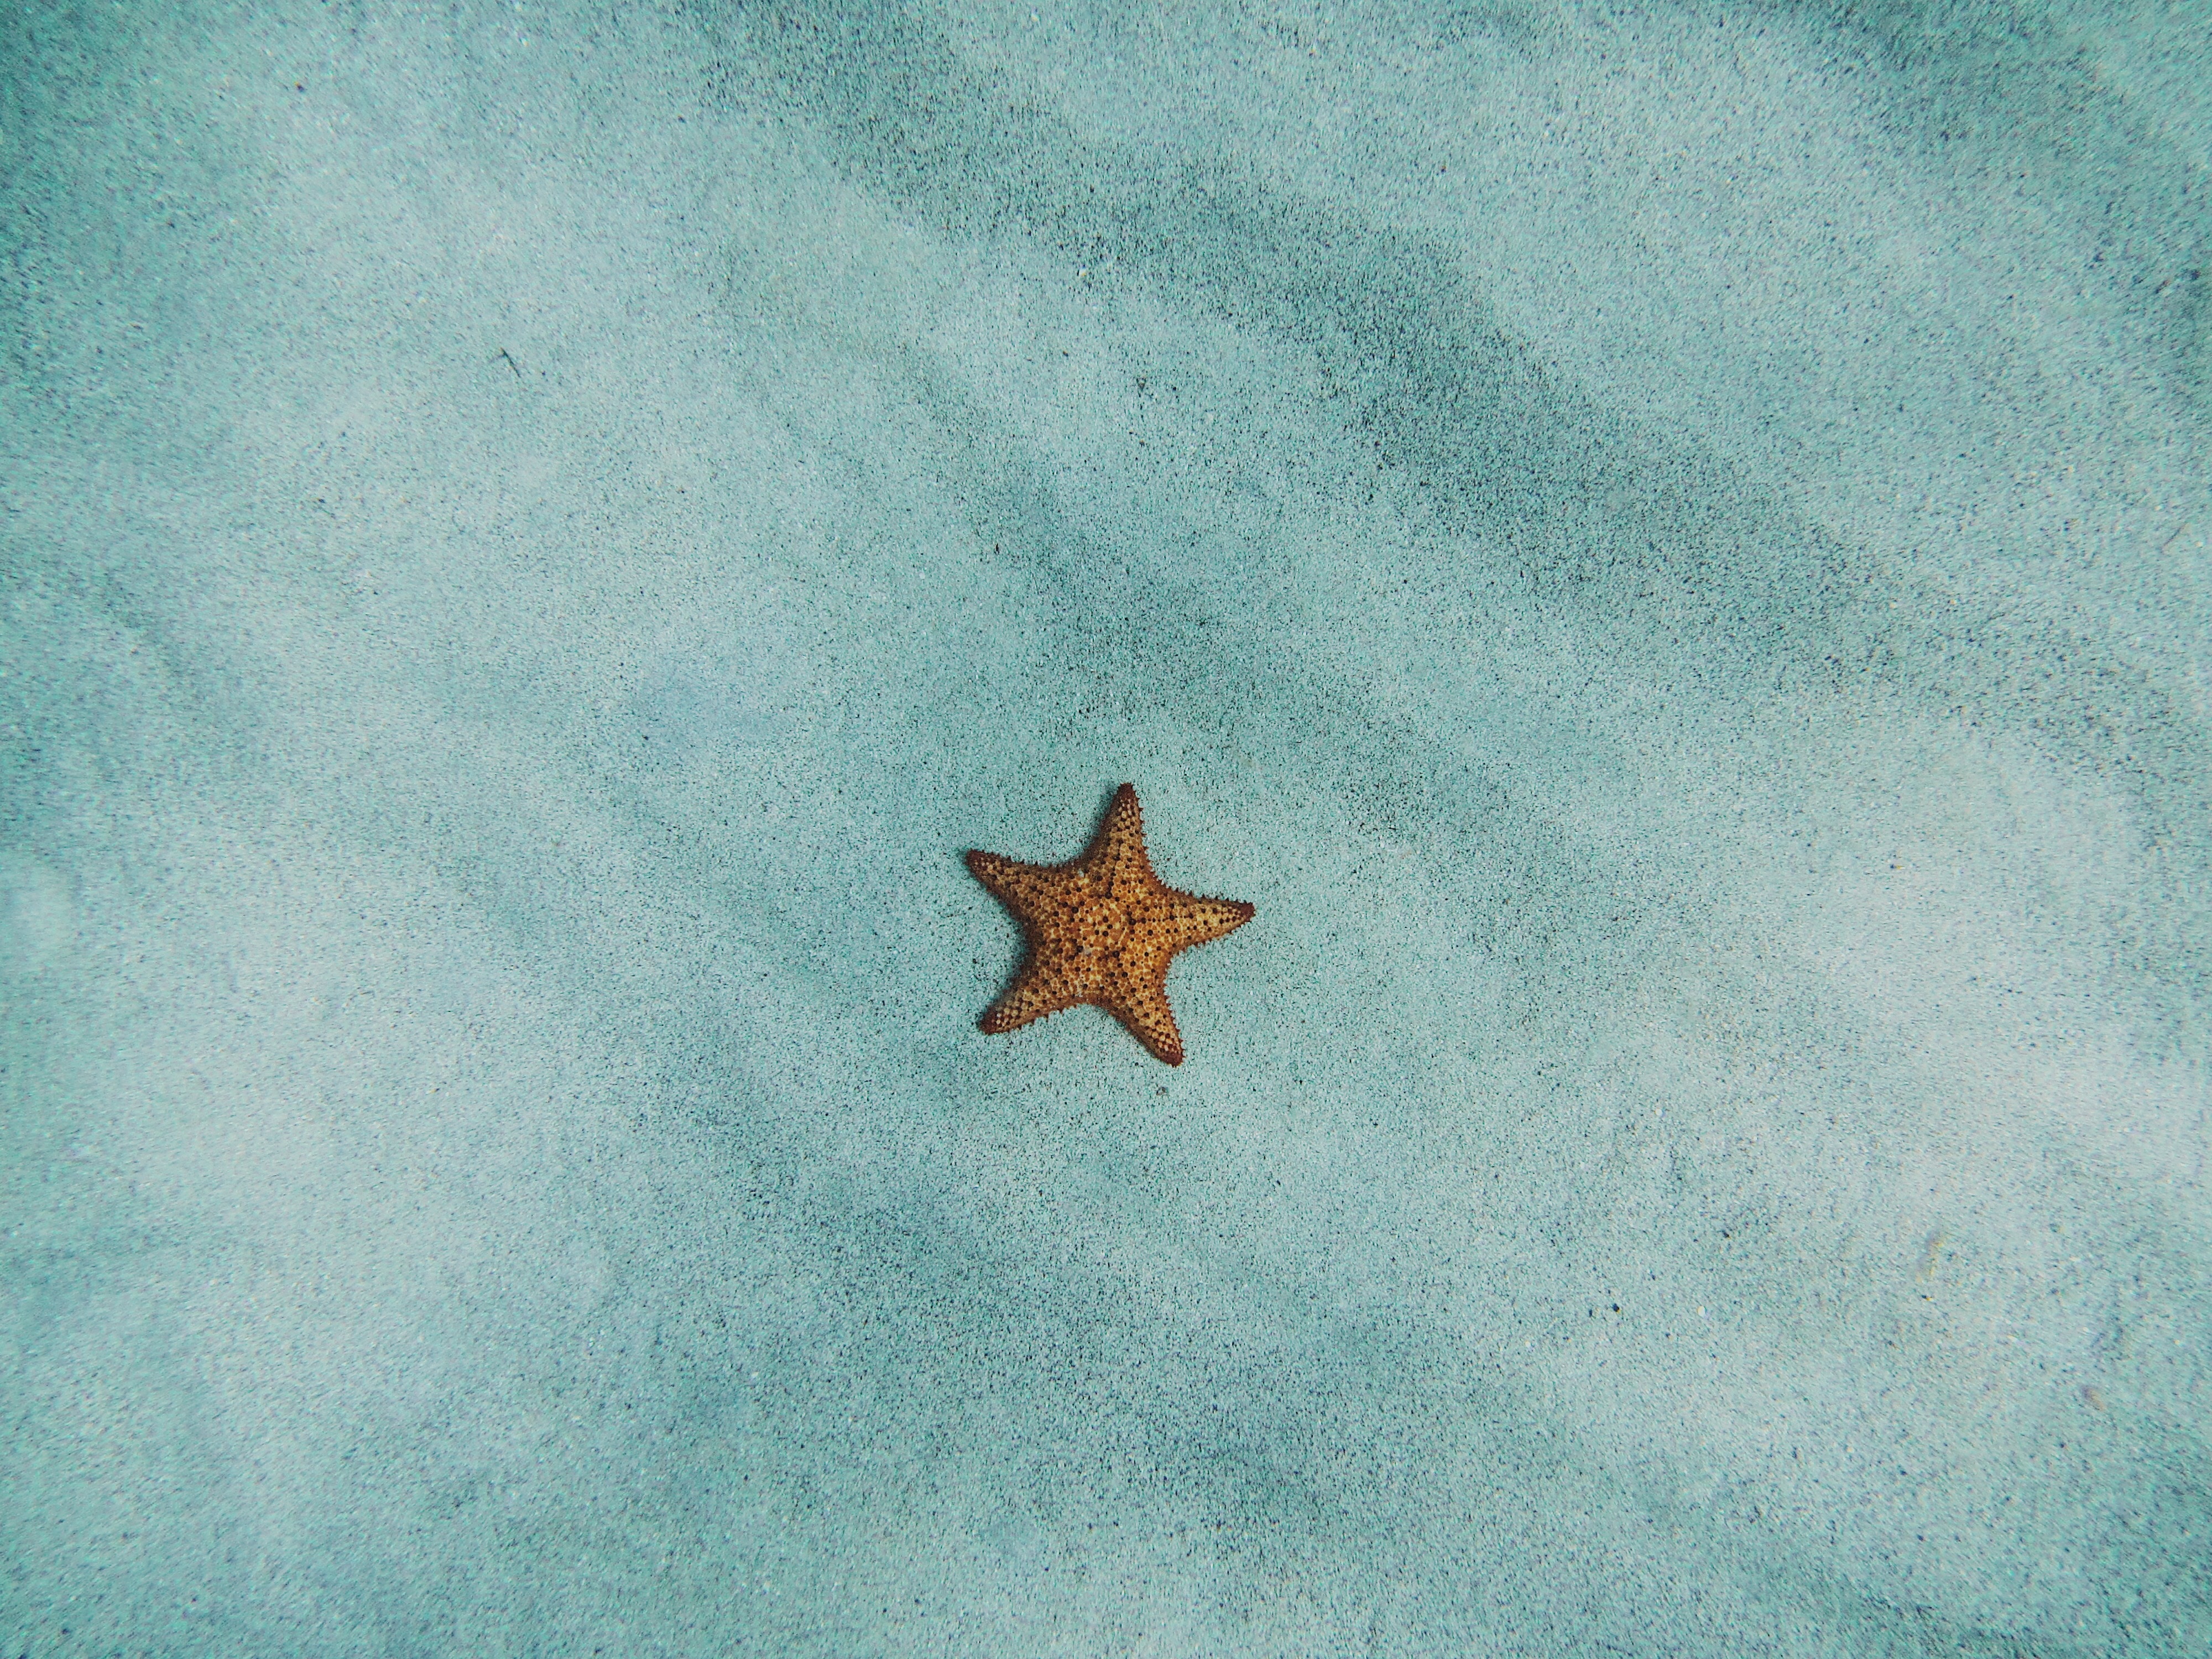
beach, sand, star, leaf, green, blue, aquatic, starfish, invertebrate, sandy, marine, macro photography, echinoderm, marine invertebrates